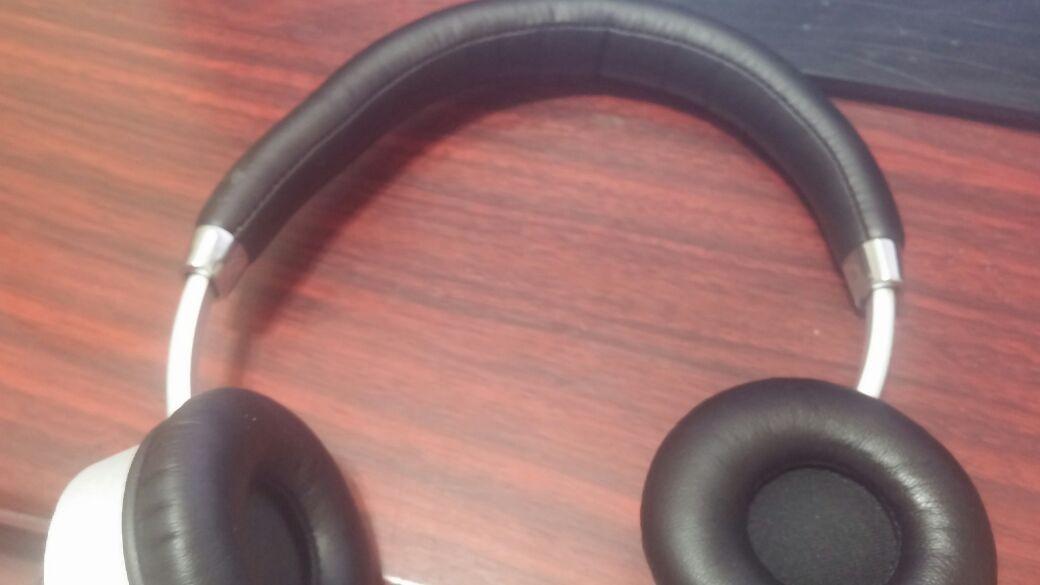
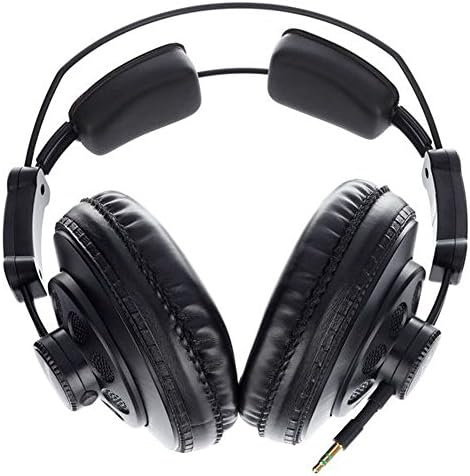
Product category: headphones
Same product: no